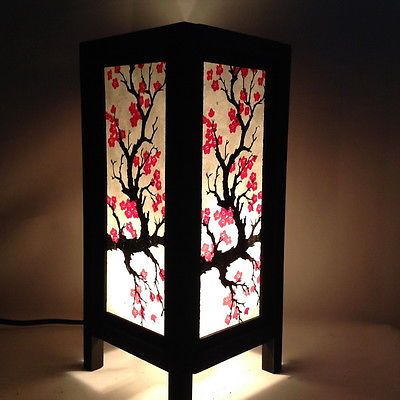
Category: lamp